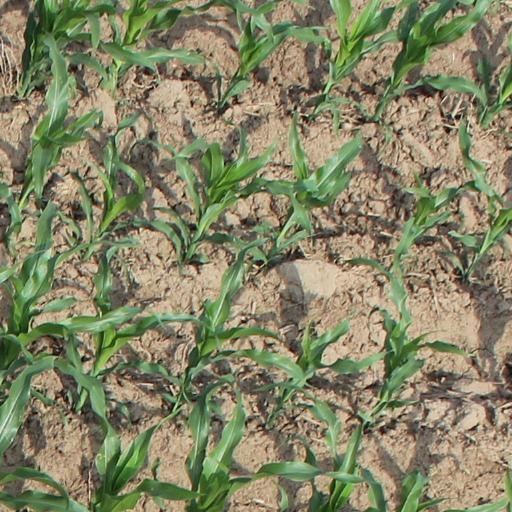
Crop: maize; corn